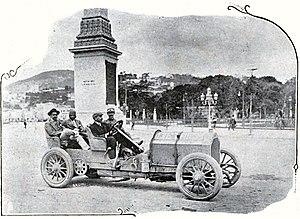
Une Dietrich 60 CV dans l'Avenida Central (actuelle Avenida Rio Branco), Rio de Janeiro, Brésil, 1908
La Société Lorraine des anciens établissements de Dietrich et Cie de Lunéville, plus connue sous le nom de Lorraine-Dietrich, est une entreprise française de construction d'automobiles, de matériel roulant ferroviaire, de matériel lourd et de moteurs d'avion.